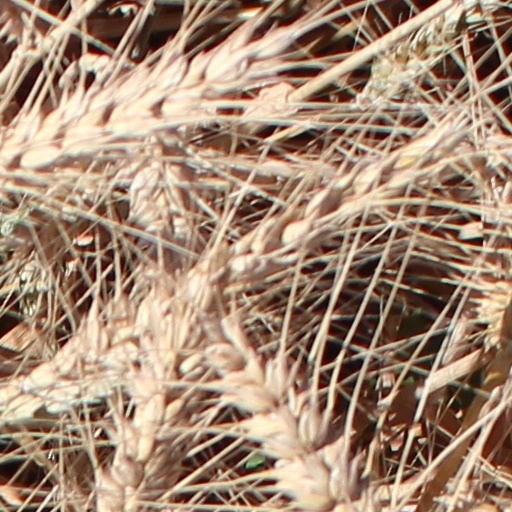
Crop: wheat